Chronology of the ancient Near East

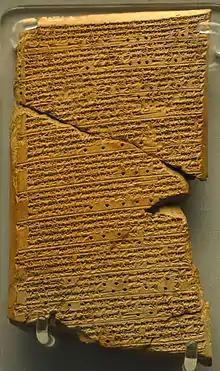
Venus Tablet of Ammisaduqa

In the series, the conjunction of the rise of Venus with the new moon provides a point of reference, or rather three points, for the conjunction is a periodic occurrence. Identifying a conjunction during the reign of king Ammisaduqa with one of these calculated conjunctions will therefore fix, for example, the accession of Hammurabi as either 1848, 1792, or 1736 BC, known as the "high" ("long"), "middle", and "short (or low) chronology".